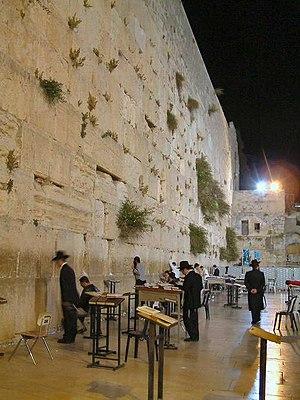
Le Mur des Lamentations est une partie du mur de soutènement de l'esplanade du Temple de Jérusalem, situé dans le quartier juif de la vieille ville de Jérusalem. Bâti au Iᵉʳ siècle durant l'achèvement de la construction du Second Temple, il renforce le flanc occidental du temple, d’où son appelation juive traditionnelle de Mur occidental, et en constitue l’un des principaux vestiges. Il est révéré en cette qualité comme mur du Mont du Temple, d’autant qu’il est actuellement le lieu le plus proche du Saint des Saints, et est de ce fait considéré par le peuple juif comme l'endroit le plus saint pour la prière. Après l’érection de la cité romaine d’Ælia Capitolina, conçue pour effacer le souvenir de Jérusalem, et l’exclusion des Juifs de celle-ci, ils sont autorisés contre paiement à se rendre un jour par an au pied du mur pour se lamenter sur la destruction de la ville. L’appelation « Mur des Lamentations » apparaît alors dans les écrits des pélerins chrétiens, et témoigne de l'antijudaïsme ambiant car la destruction du Temple est considérée comme la preuve des enseignements de Jésus ainsi que le juste châtiment des Juifs qui ne l’ont pas accepté.